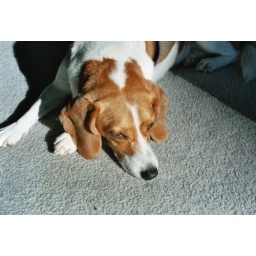
Daisy in her favorite spot by the sliding glass door